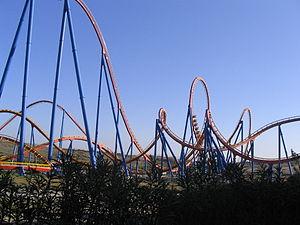
Fantasy Kingdom ouvert au public le 19 février
Superman: La Atracción de Acero sont des montagnes russes sans sol du parc Parque Warner Madrid, situé à 25 kilomètres au sud-est de Madrid, dans la ville de San Martín de la Vega, en Espagne.
"Inventées par Bolliger & Mabillard, les montagnes russes sans sol sont en réalité plutôt une amélioration des montagnes russes en acier qu'un type de montagnes russes. Le parcours est un circuit classique de montagnes russes, comportant généralement plusieurs inversions. Les trains ne possèdent pas de planchers ce qui donne aux visiteurs l'impression que leurs jambes ""flottent"" au-dessus du rail.